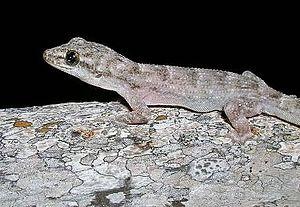
Phyllodactylus kofordi est une espèce de geckos de la famille des Phyllodactylidae.